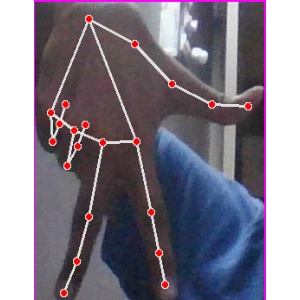
अक्षर: ग